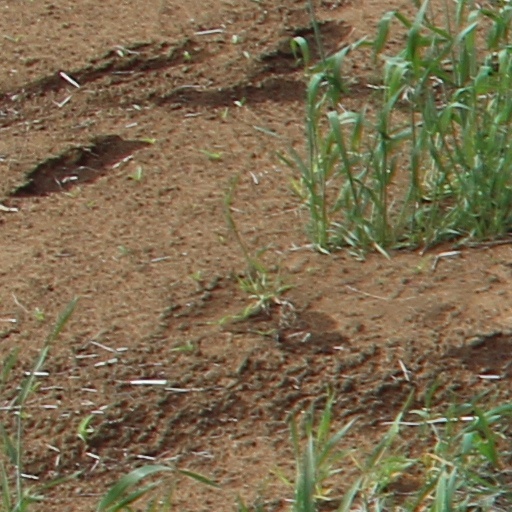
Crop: wheat